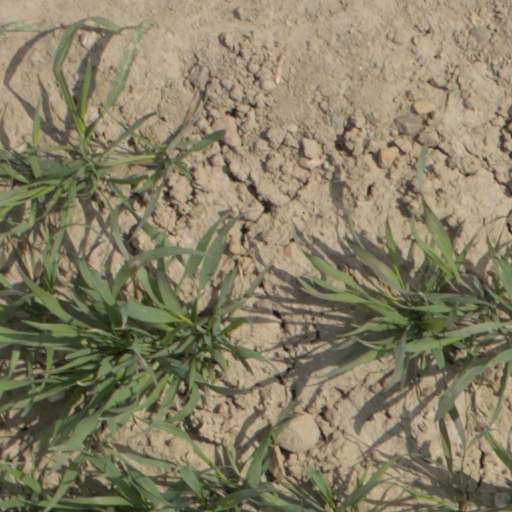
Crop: wheat